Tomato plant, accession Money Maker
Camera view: vertical (180 deg); turntable rotation: 150 degrees
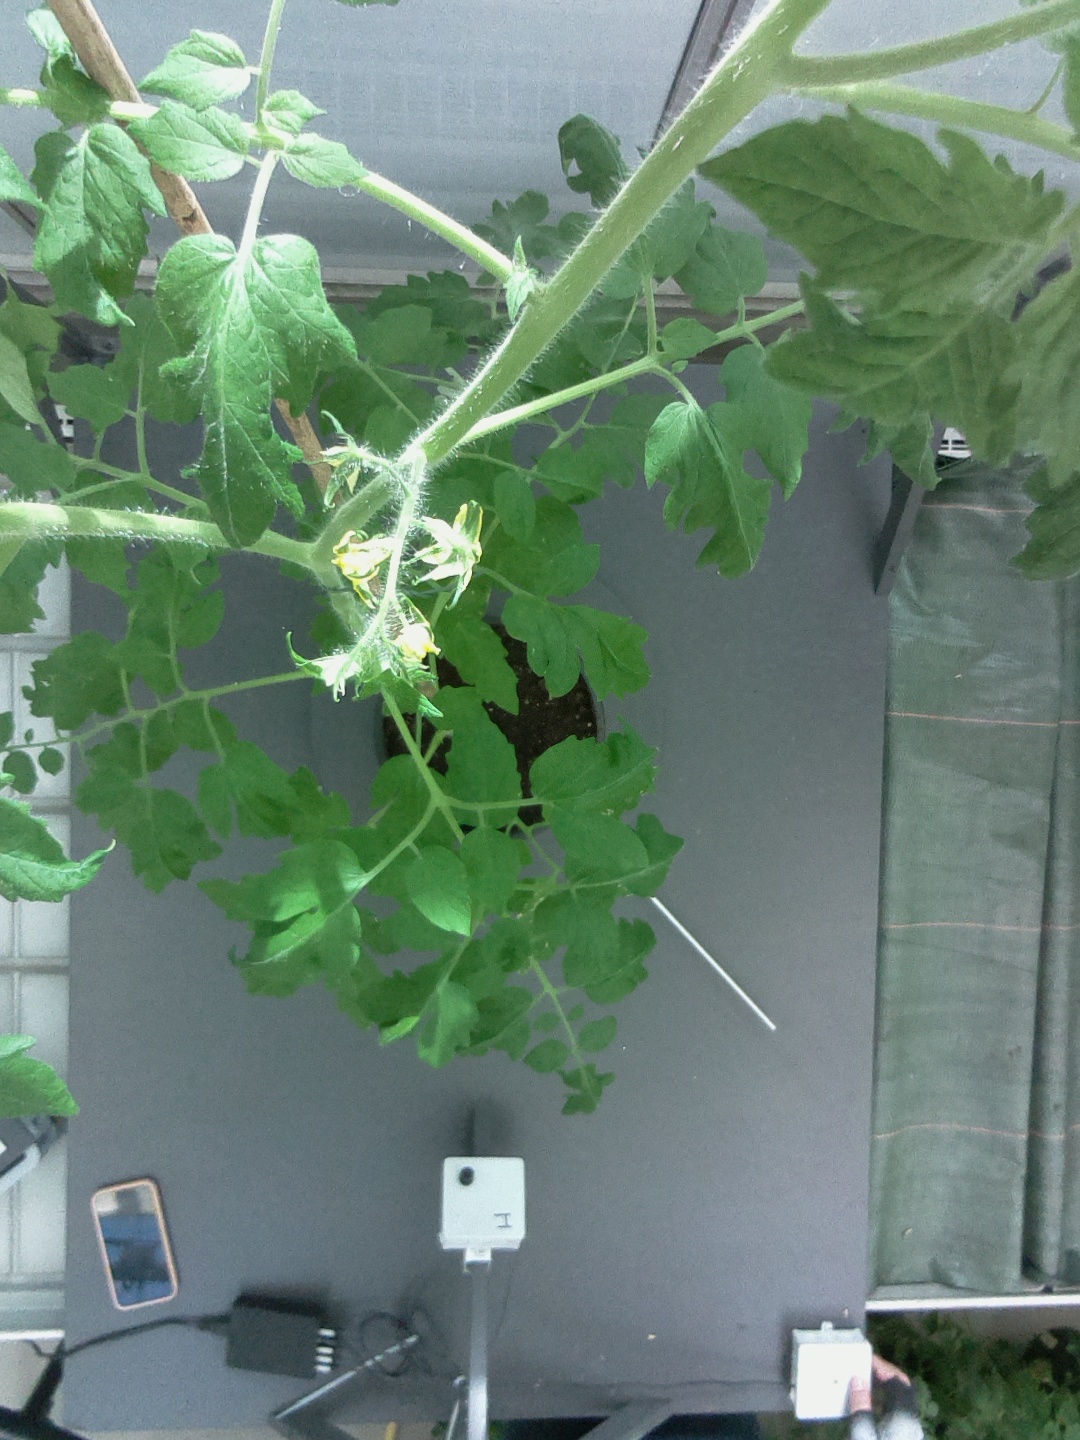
BBCH growth stage 66: Full flowering, 60%-70% of flowers open, more petals falling